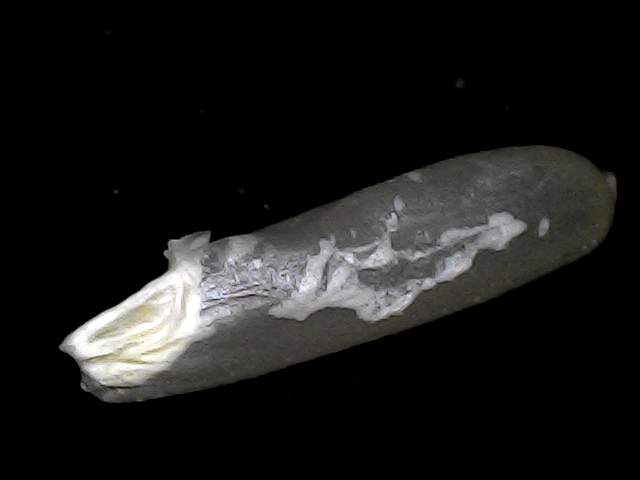
Rice variety: BD70